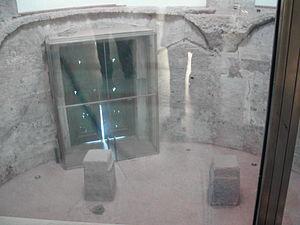
Le temple de Romulus est un monument romain situé le long de la Voie sacrée, à l'entrée sud-est du Forum Romain, et attenant à la Basilique Santi Cosma e Damiano.